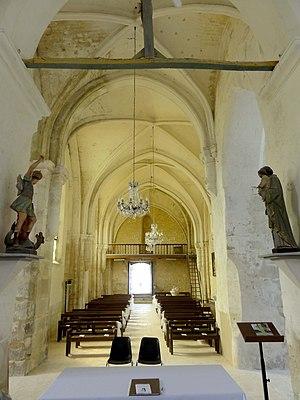
L'église Saint-Romain est une église catholique paroissiale située à Wy-dit-Joli-Village, dans le département du Val-d'Oise, en France. Selon la tradition, elle aurait été fondée vers 625 par saint Romain, qui est peut-être natif des environs. Les parties les plus anciennes de l'église actuelle ne sont pas antérieures à la fin du XIᵉ ou au début du XIIᵉ siècle ; il s'agit des murs ouest et nord de la nef, ainsi que des piles de l'ancien clocher, qui s'élevait au-dessus de la première travée du chœur. L'église est reconstruite à partir de la fin de la période romane, vers le milieu du XIIᵉ siècle, en commençant par le chœur, et en terminant par le voûtement d'ogives de la nef. Après l'adjonction d'une chapelle du côté sud, qui devait être de style gothique rayonnant, l'église est consacrée par Eudes Rigaud en 1255. Bien plus tard, après la fin de la guerre de Cent Ans, une autre chapelle est bâtie du côté nord. Elle est de style gothique flamboyant, et constitue l'unique partie stylistiquement homogène de l'édifice : tout le reste a subi en effet des remaniements, avec, au moins, le repercement des fenêtres.